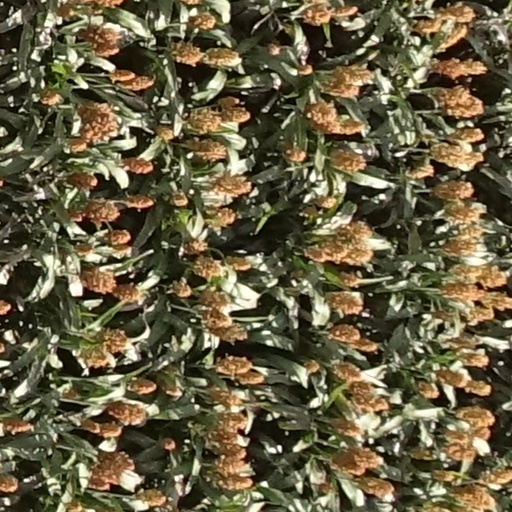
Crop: sorghum